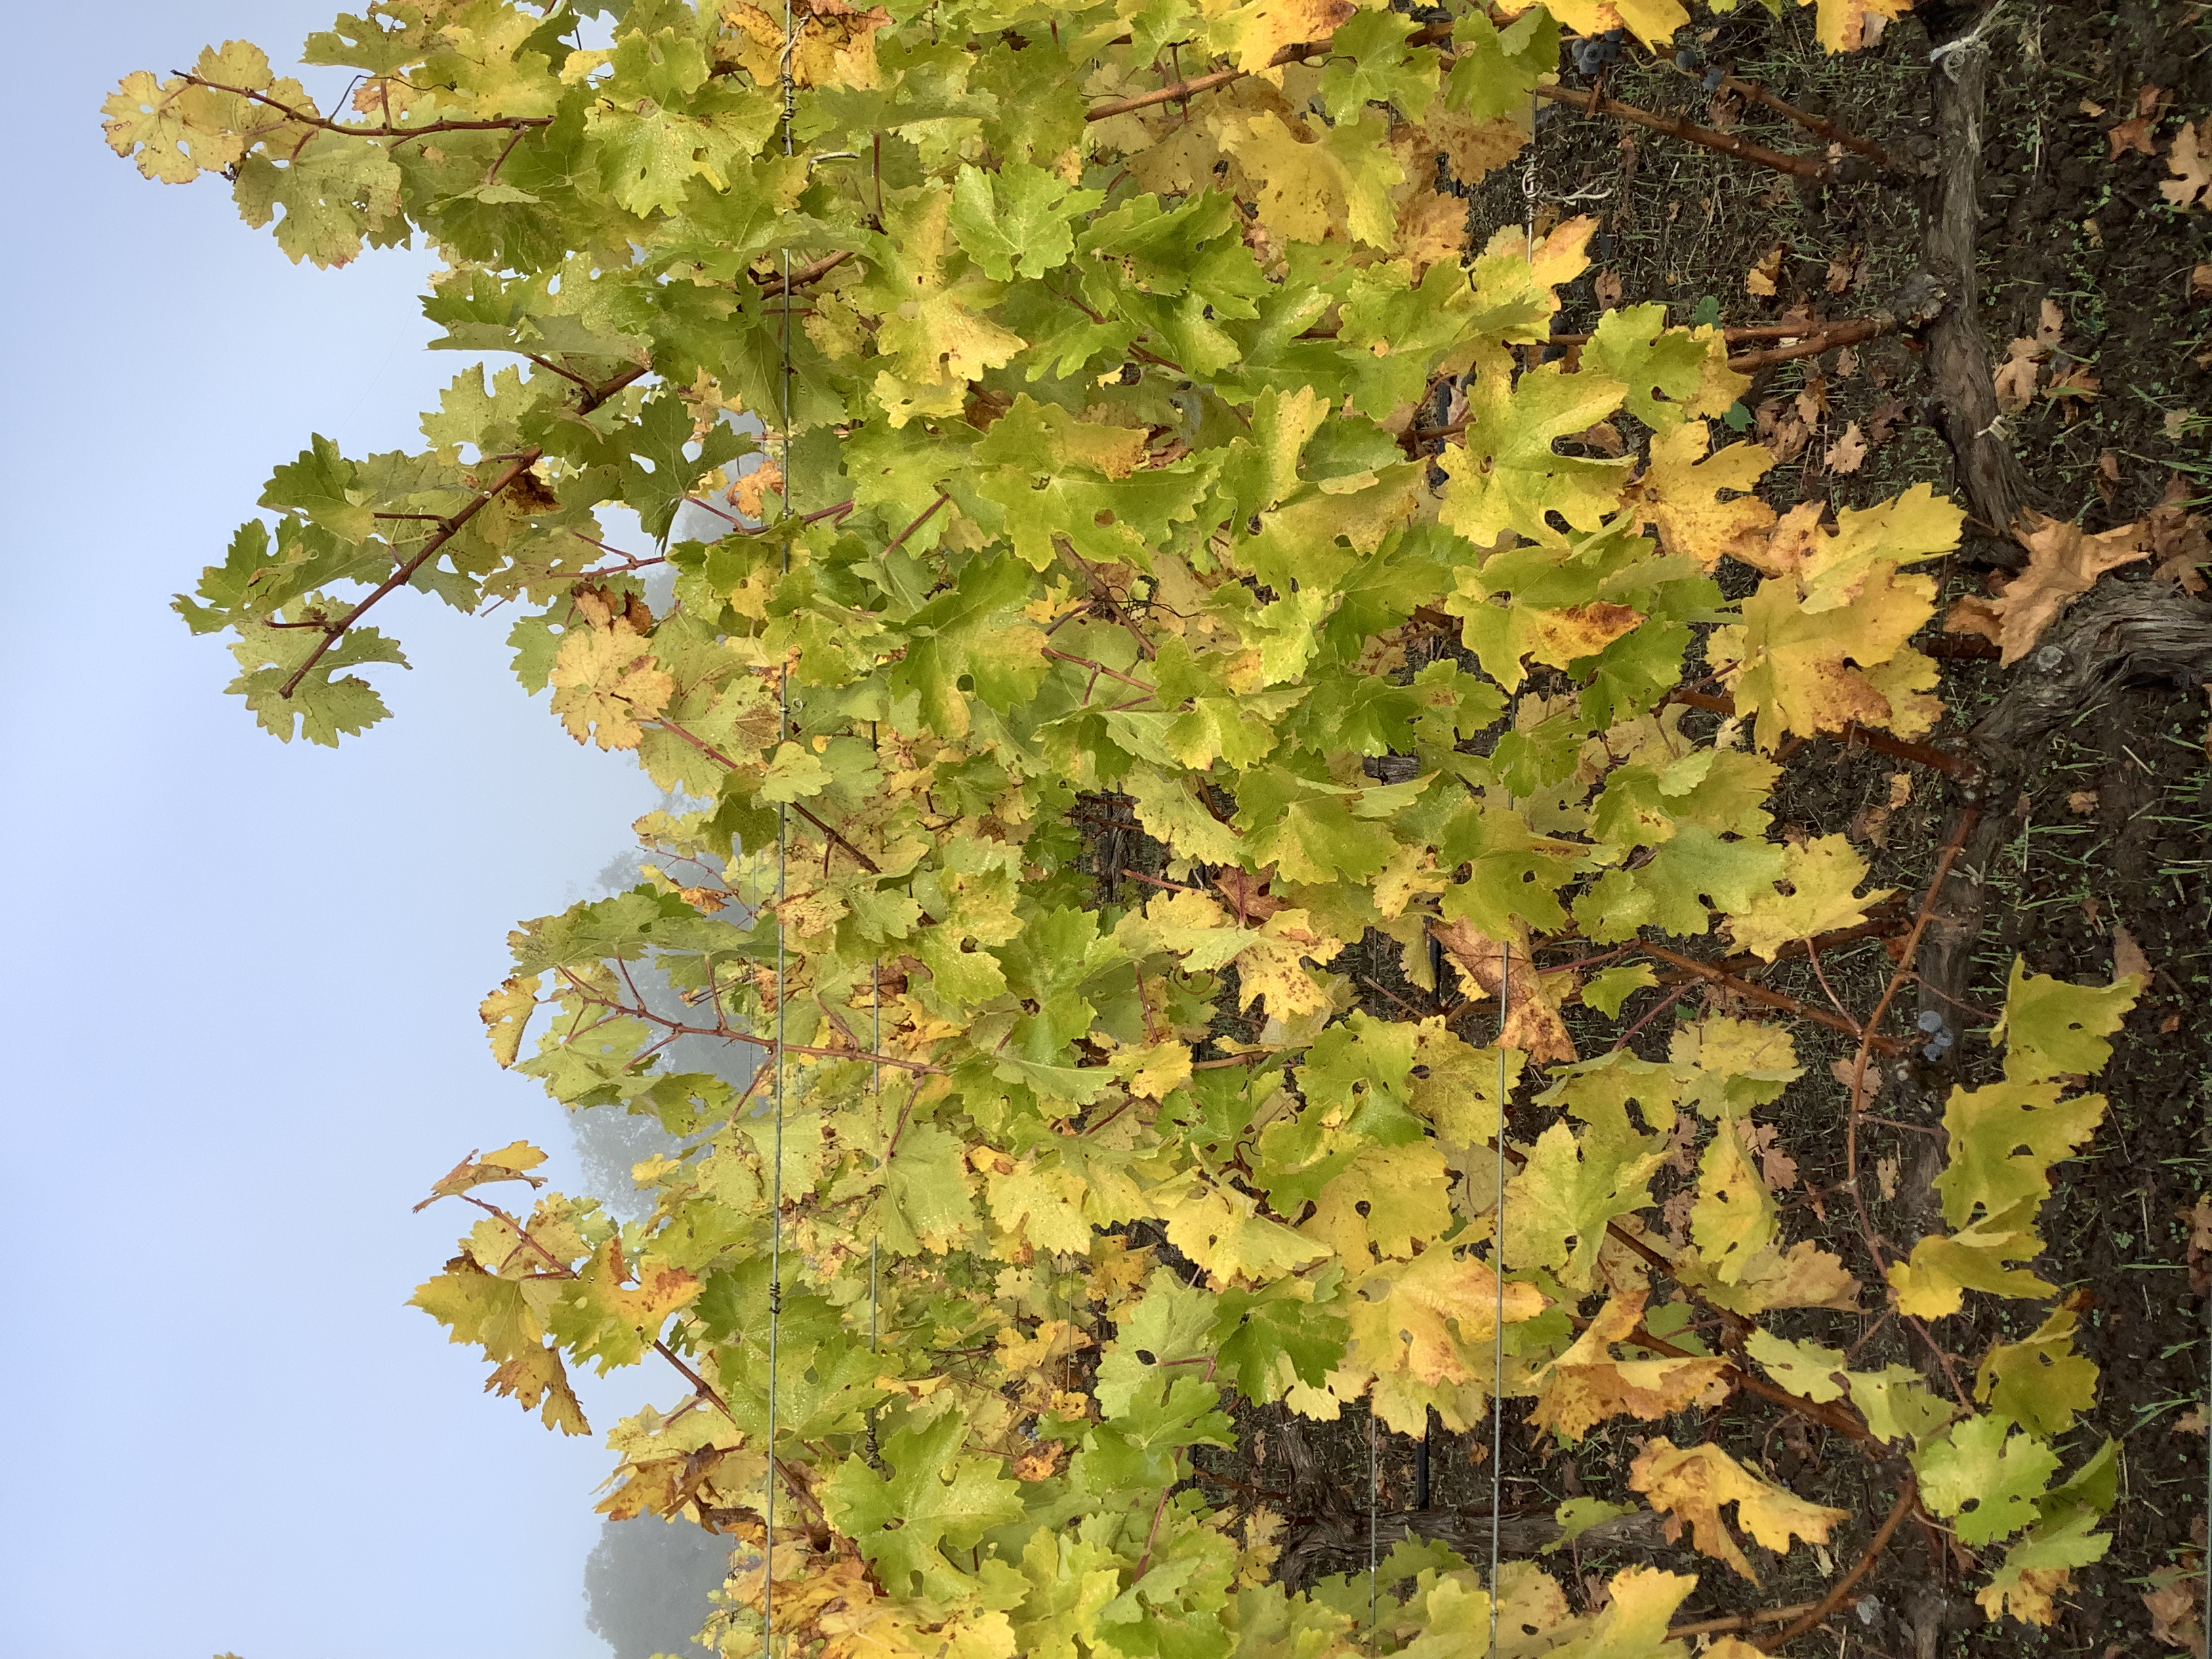
Label: No Virus